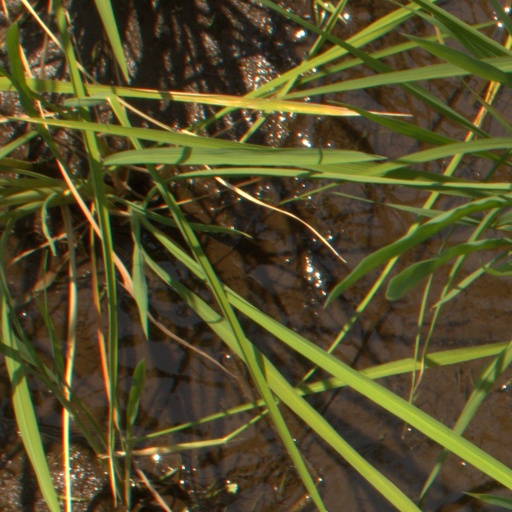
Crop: rice